Giraffe

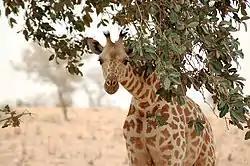
Endangered West African giraffe near Koure, Niger

The Egyptians were among the earliest people to keep giraffes in captivity and shipped them around the Mediterranean. The giraffe was among the many animals collected and displayed by the Romans. The first one in Rome was brought in by Julius Caesar in 46 BC. With the fall of the Western Roman Empire, the housing of giraffes in Europe declined. During the Middle Ages, giraffes were known to Europeans through contact with the Arabs, who revered the giraffe for its peculiar appearance.